Loran L. Lewis

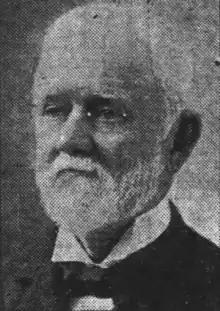

Loran Ludowick Lewis (May 9, 1825 – March 8, 1916) was an American lawyer and politician from New York.